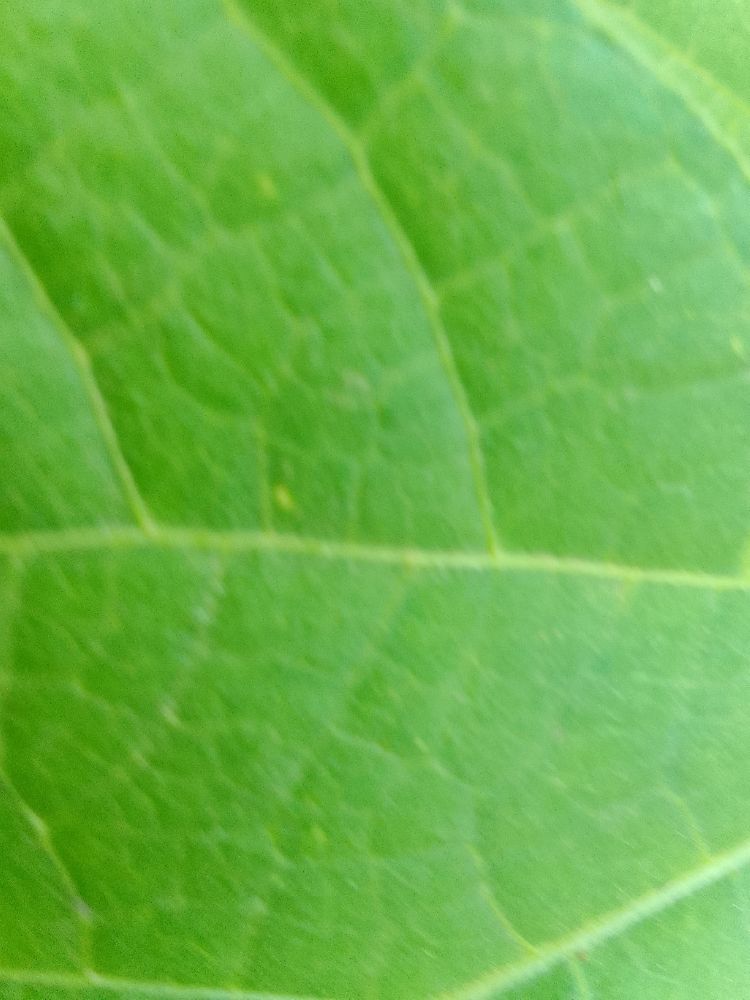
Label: healthy